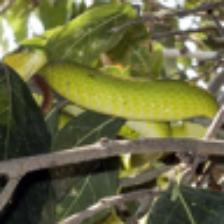
Label: NonHuman